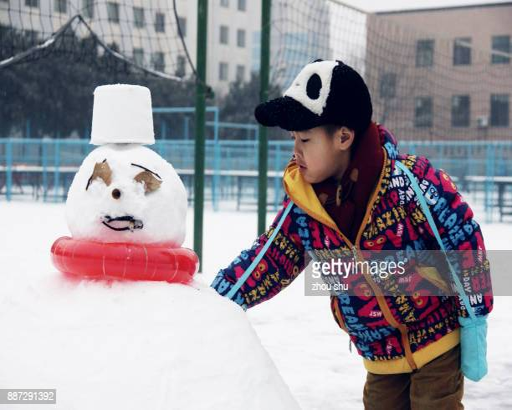
a little boy with a snowman